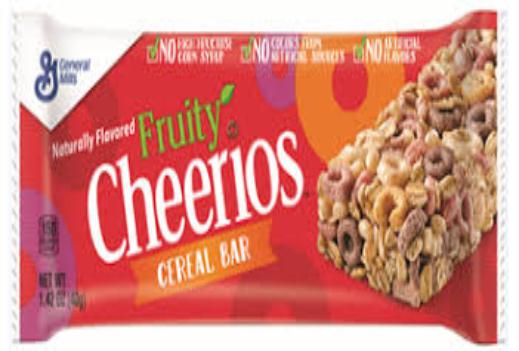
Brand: Fruity Cheerios
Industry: Food